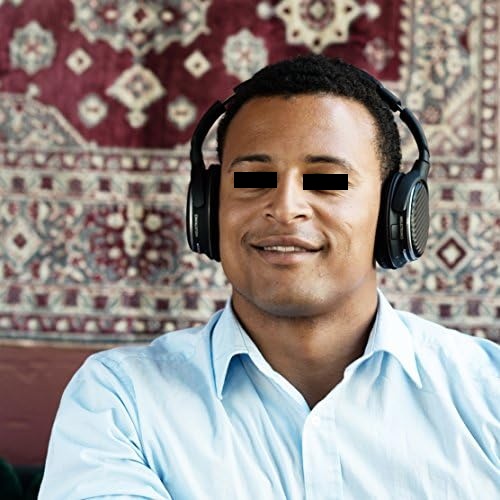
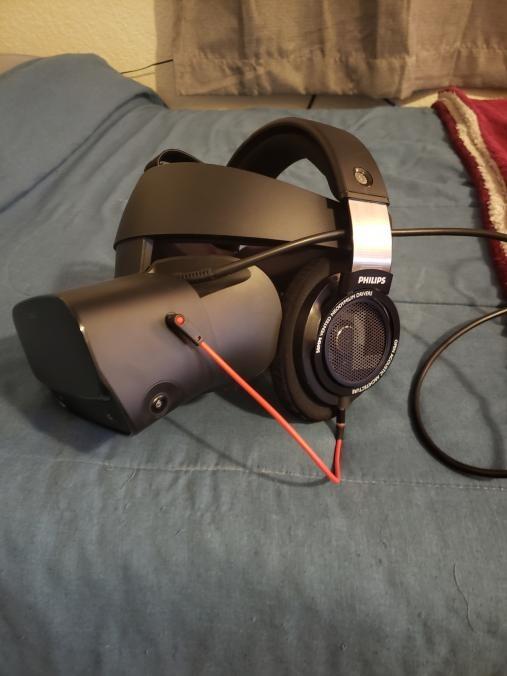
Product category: headphones
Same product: no